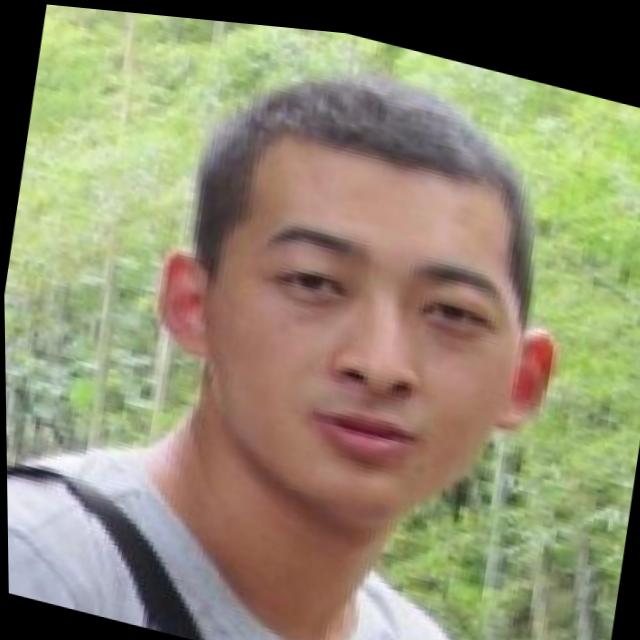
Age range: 21-44